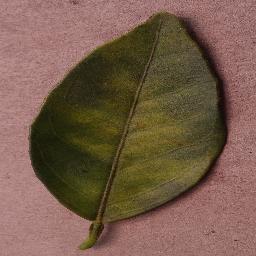
Label: Orange___Haunglongbing_(Citrus_greening)